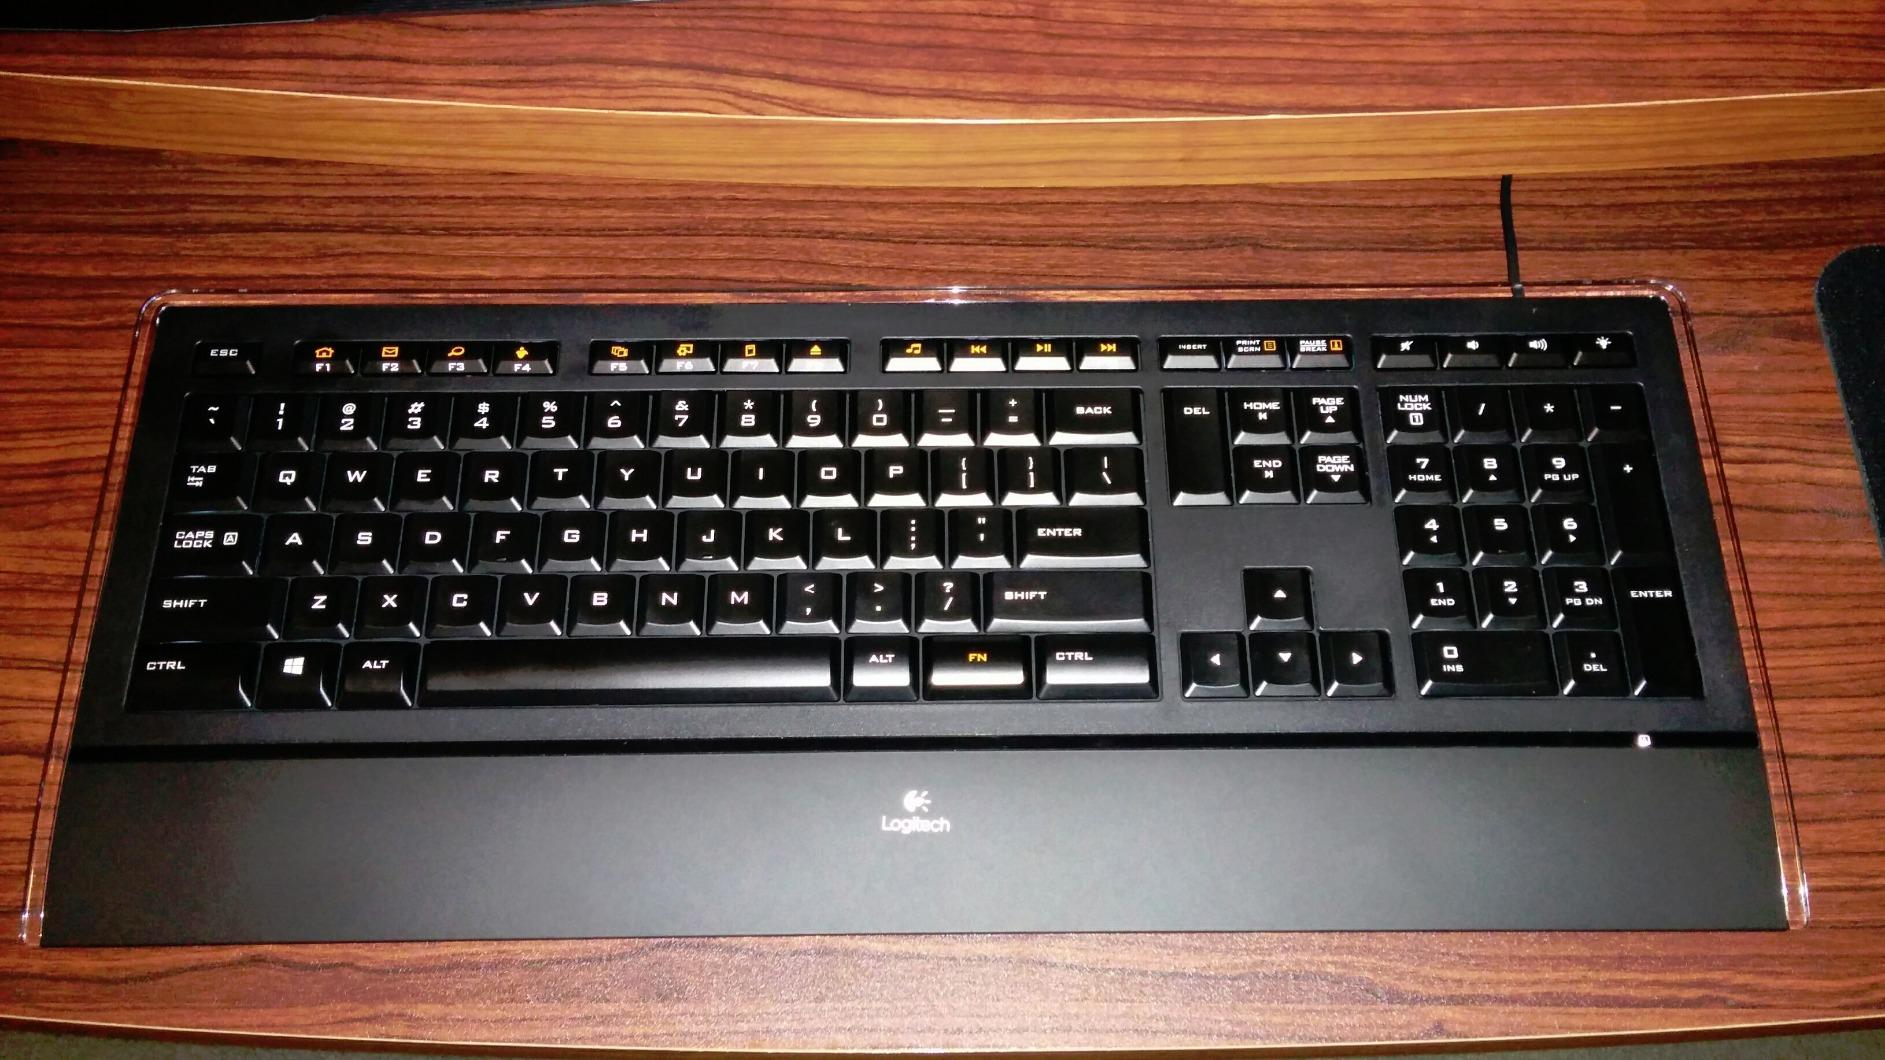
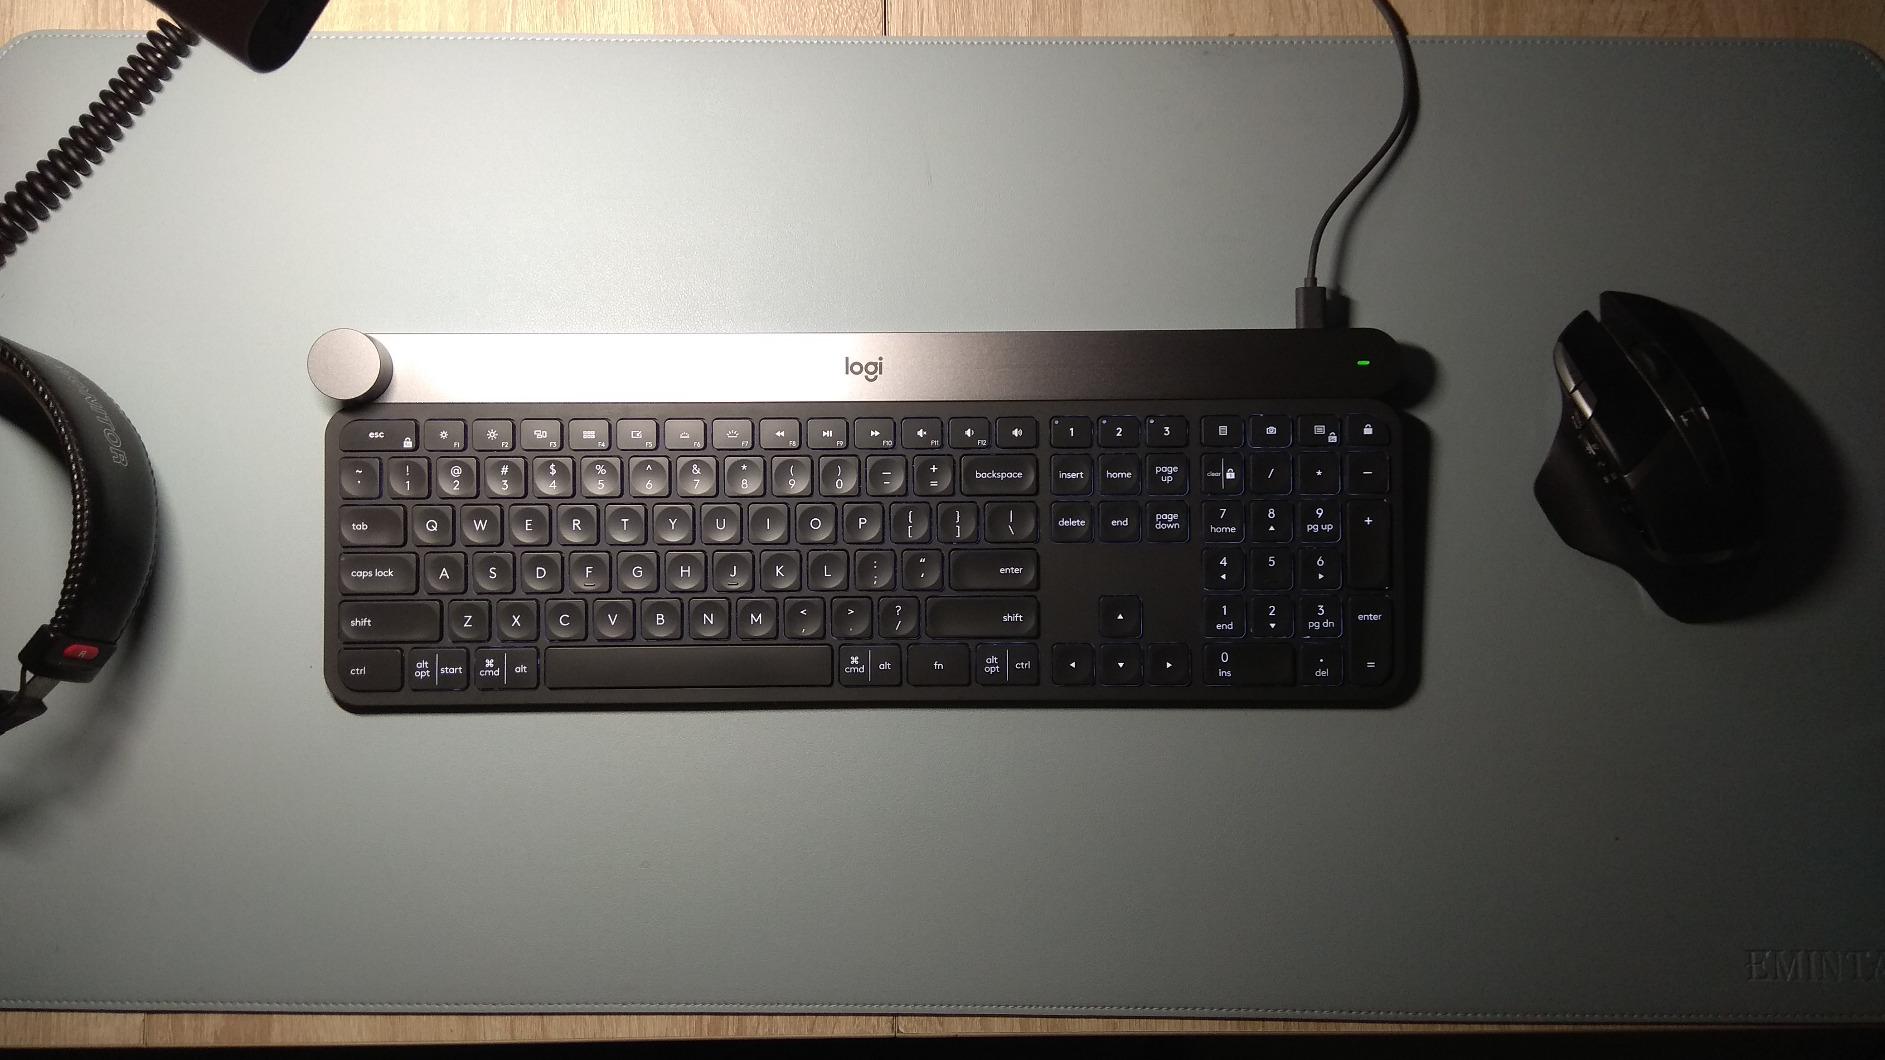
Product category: keyboard
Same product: no